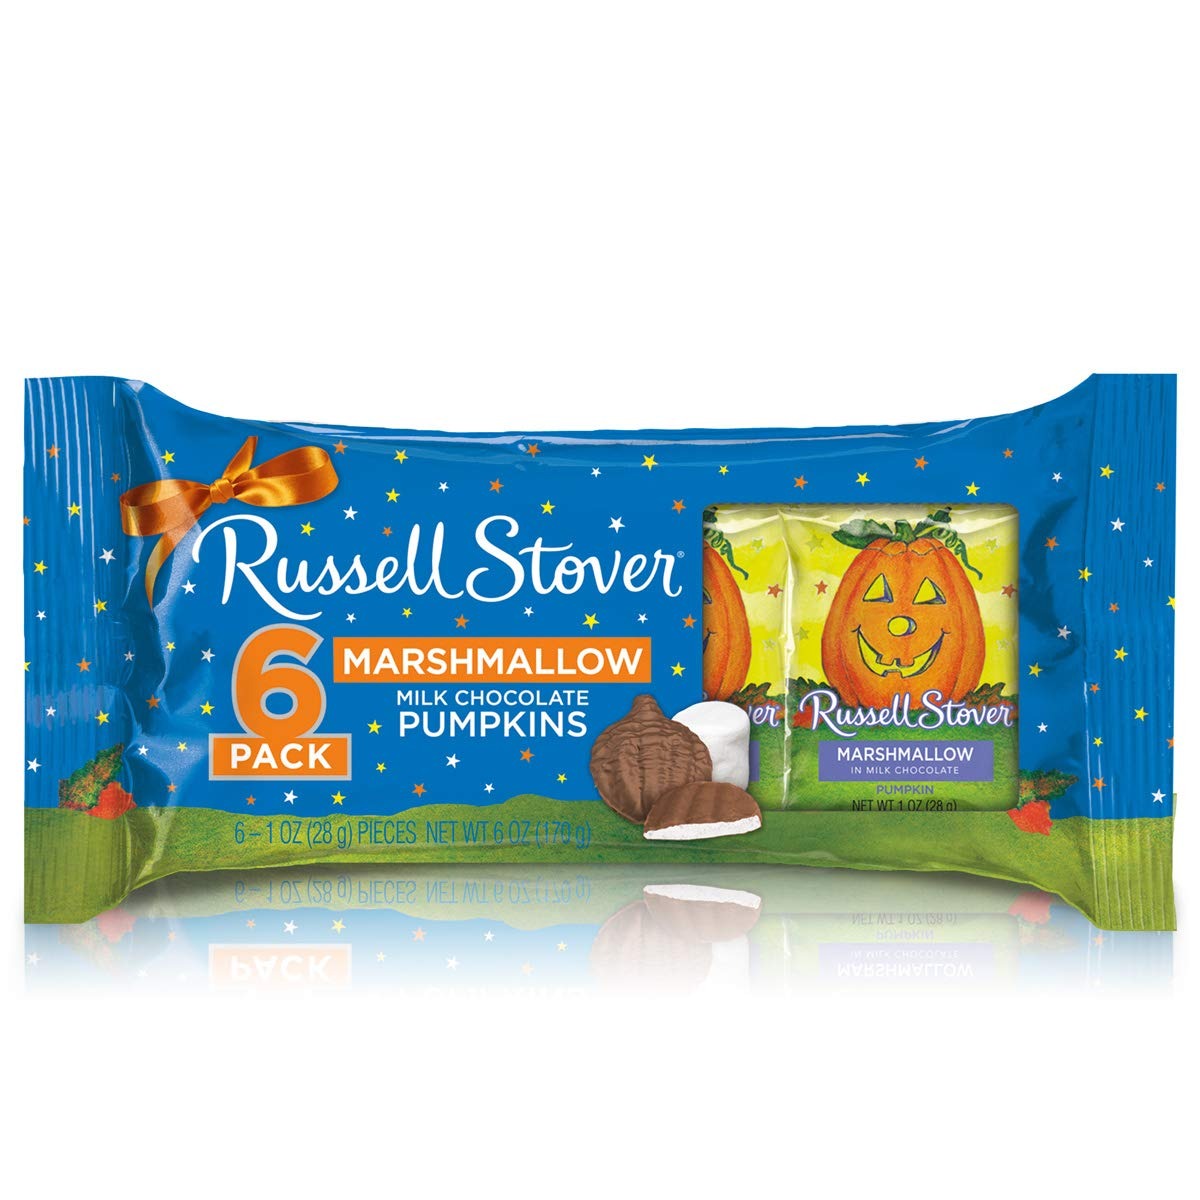
Item Name: Russell Stover Marshmallow Pumpkin, 6 Ounce (Pack of 6)
Bullet Point 1: Candy dish or trick or treat
Bullet Point 2: Made in the U.S.A.
Bullet Point 3: Made in small batches
Value: 36.0
Unit: ounce

Price: 21.99